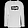
Label: Shirt